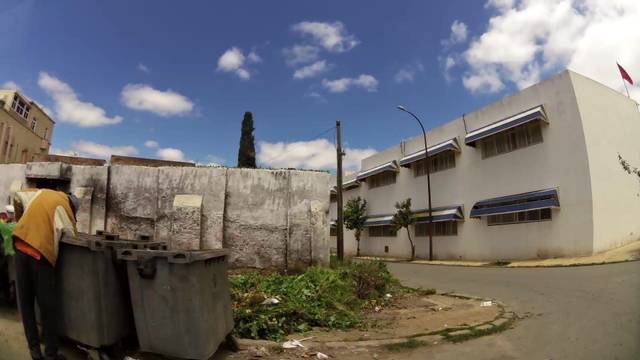
Region: Morocco
Coordinates: 34.036, -5.021